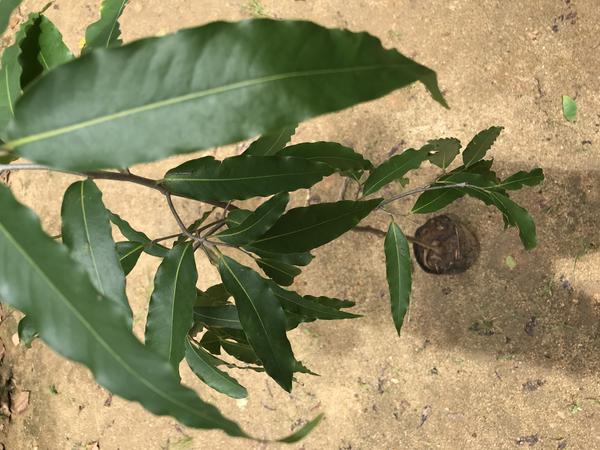
Plant: Ashoka